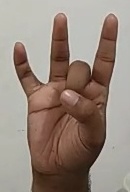
ASL sign: 8